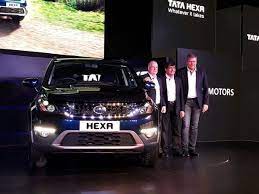
Vehicle type: Cars